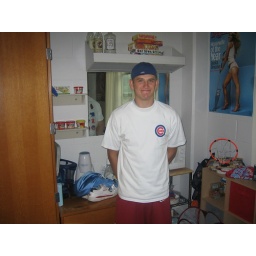
Nick likes to support his team by wearing the shirt and hat together.